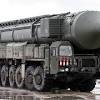
Label: Air Defense